List of Nepenthes endophyte species

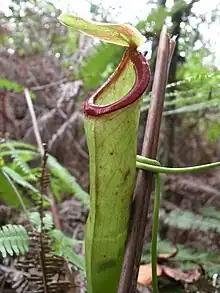
Fifteen strains of bacterial endophytes have been isolated from "Nepenthes mirabilis" plants originating from Selangor, Peninsular Malaysia. (Upper pitcher of "N. mirabilis" from Kelantan pictured.)

This list of "Nepenthes" endophytes is a listing of endophytes recorded from the internal tissues of "Nepenthes" pitcher plants; that is, organisms that live within the plants for at least part of their life cycles without causing apparent disease.